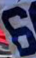
Number: 6